Subramaniya Swamy Temple, Thiruparankundram

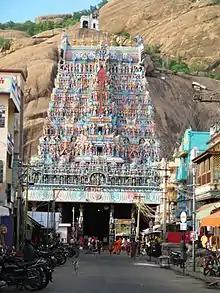
View of the Gopuram

is a Hindu temple dedicated to the Lord Murugan (also known as Kanda, Kartikeya, Saravana, Shanmukha, Skanda, Subhramanya) at Thiruparankundram, Madurai, Tamilnadu, India. It is regarded as first of the six temples of Murugan in Tamilnadu. The temple uses rock-cut architecture and is believed to have been built by the Pandyas during the 6th century. According to legend, Murugan slayed the demon Surapadman and married his consort Devasena at the temple. Murugan is also said to have worshipped his father Shiva at the site as Parangirinathar.